Which point is corresponding to the reference point?
Reference image:
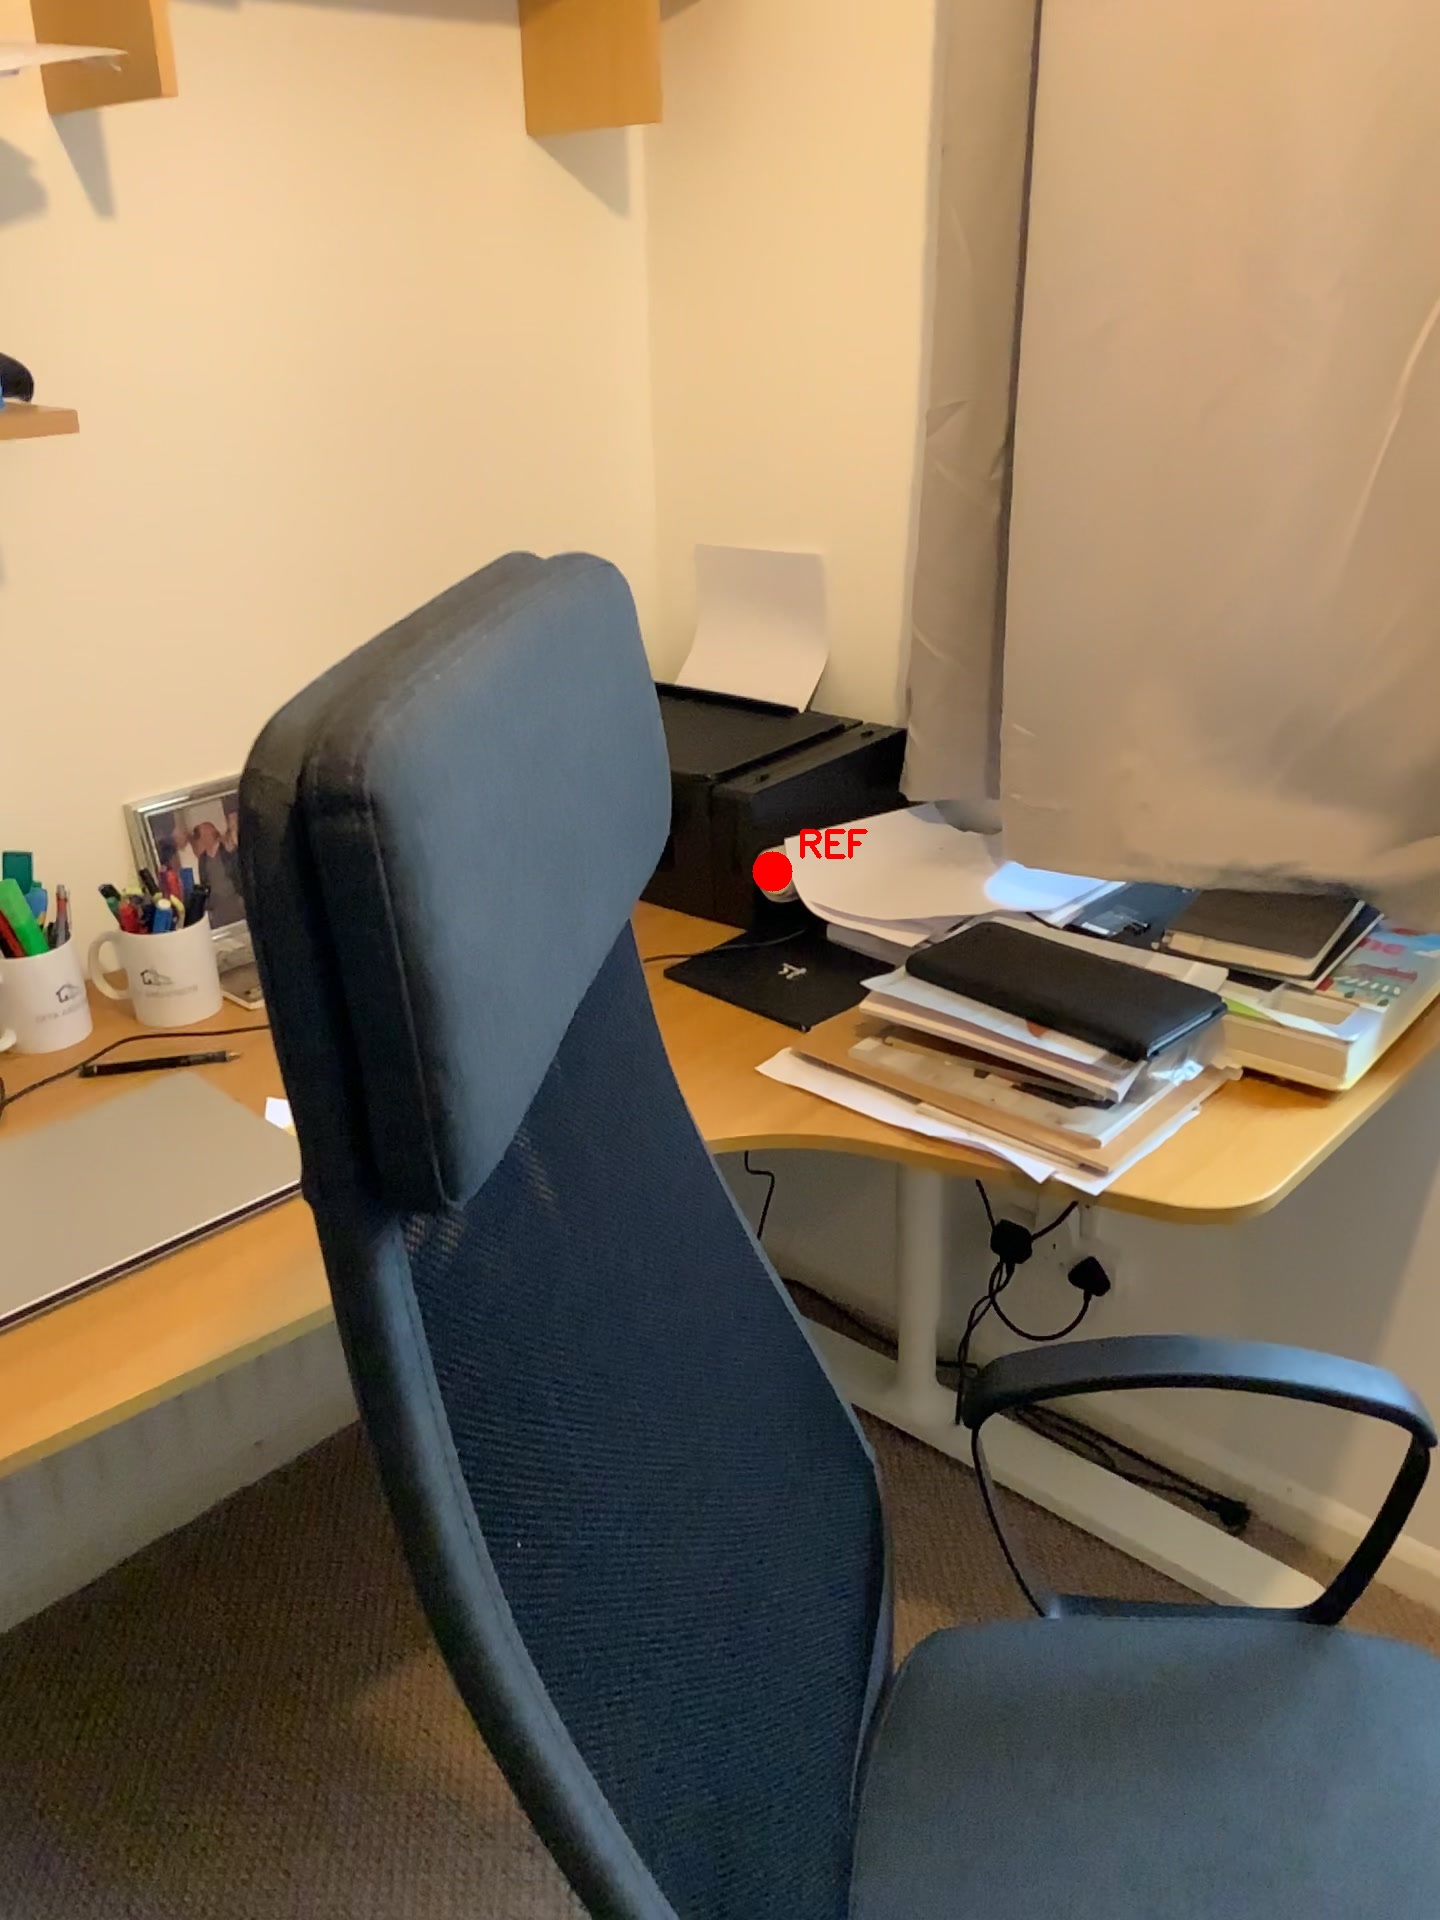
Option image:
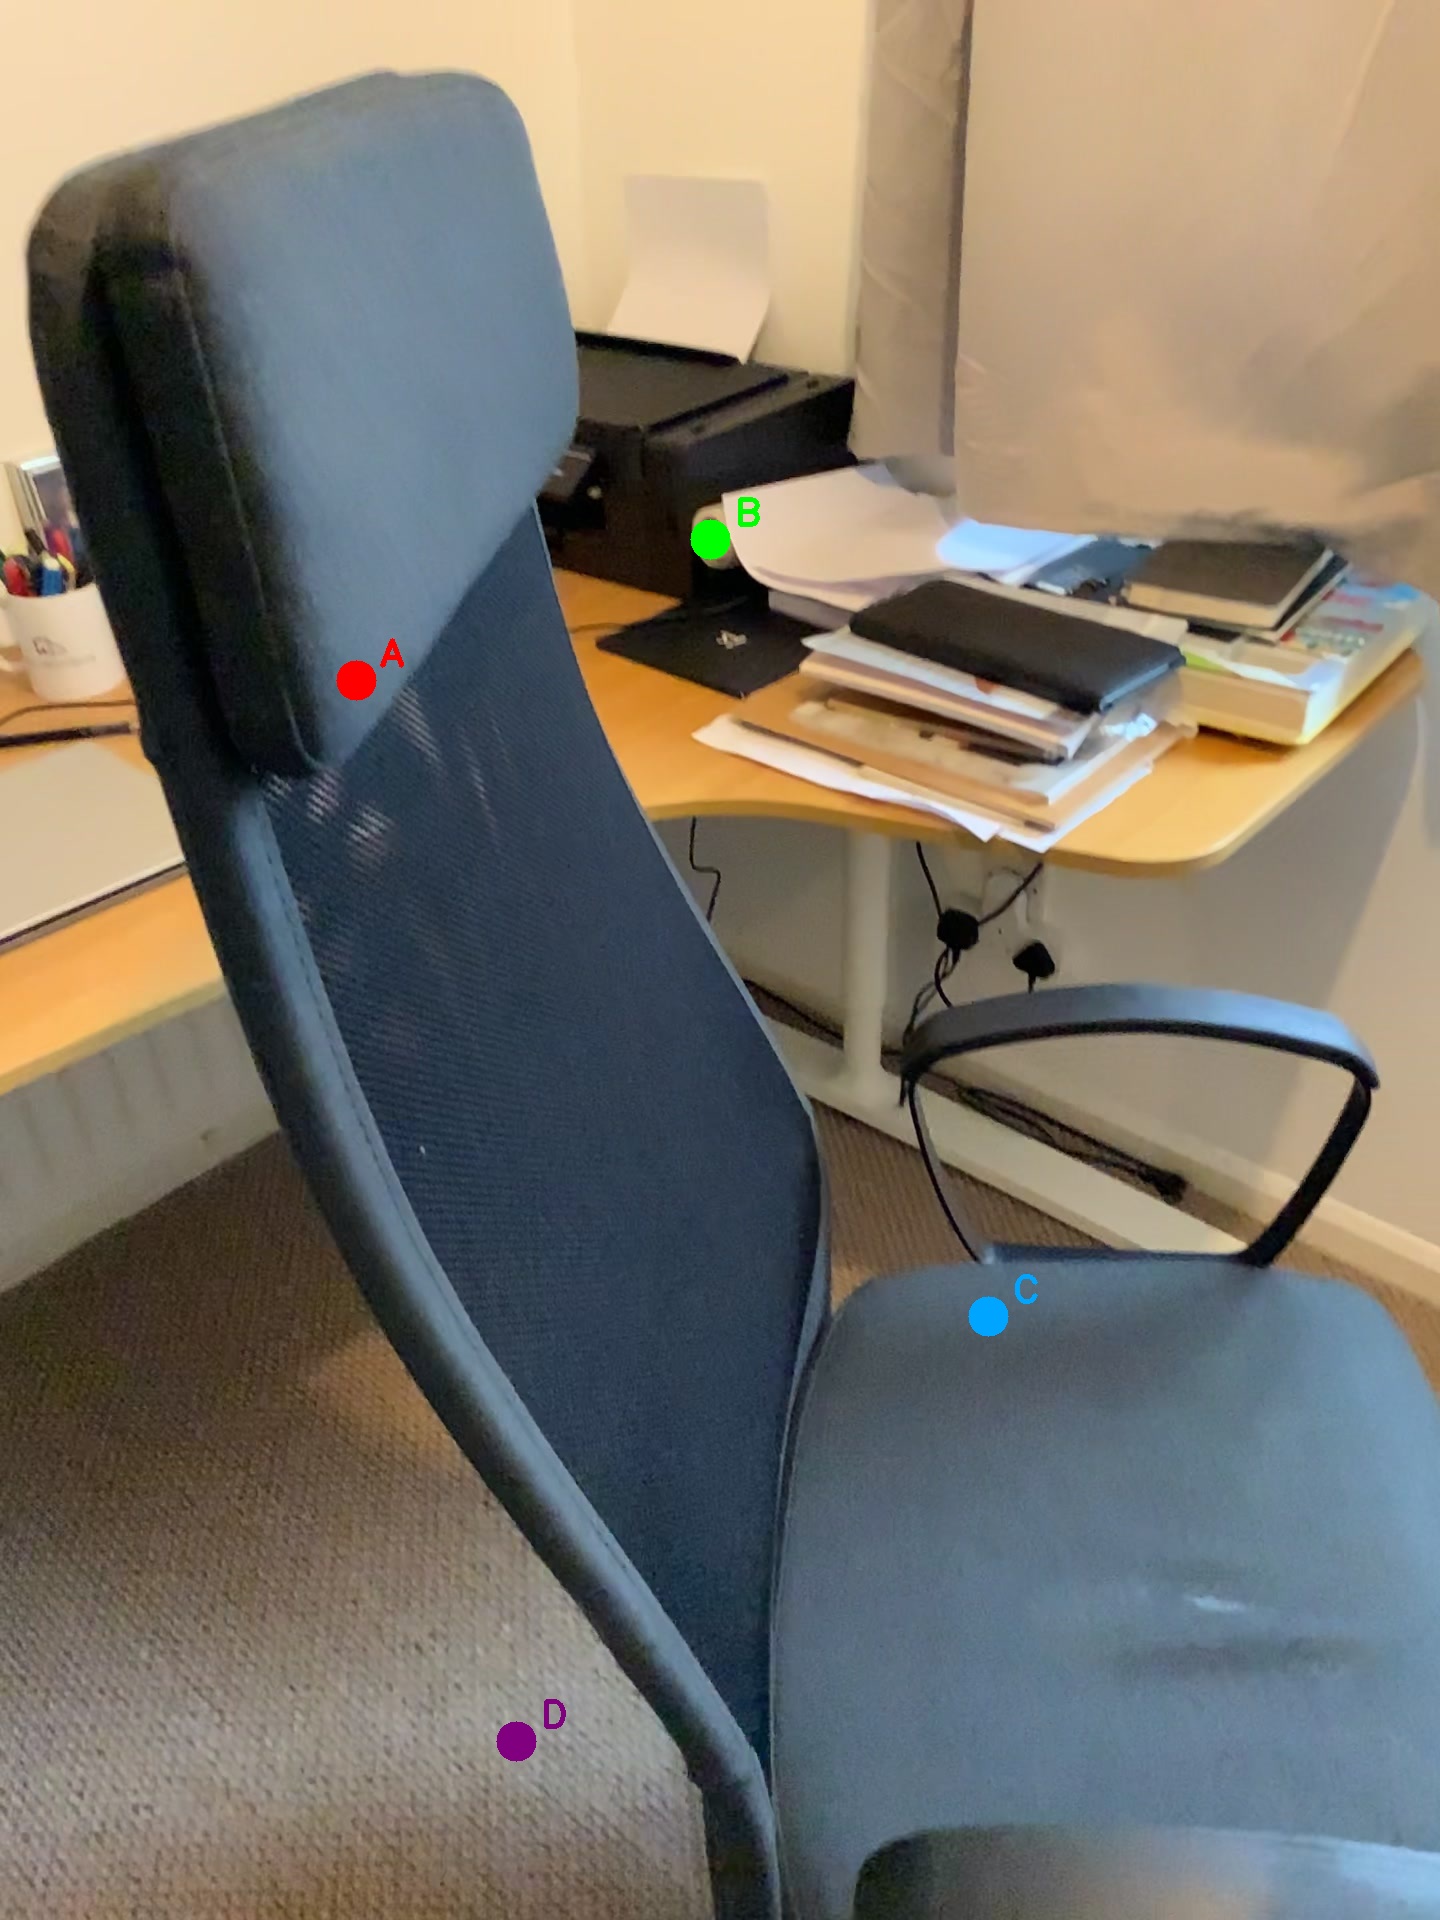
Choices:
Point A
Point B
Point C
Point D
Answer: (B)